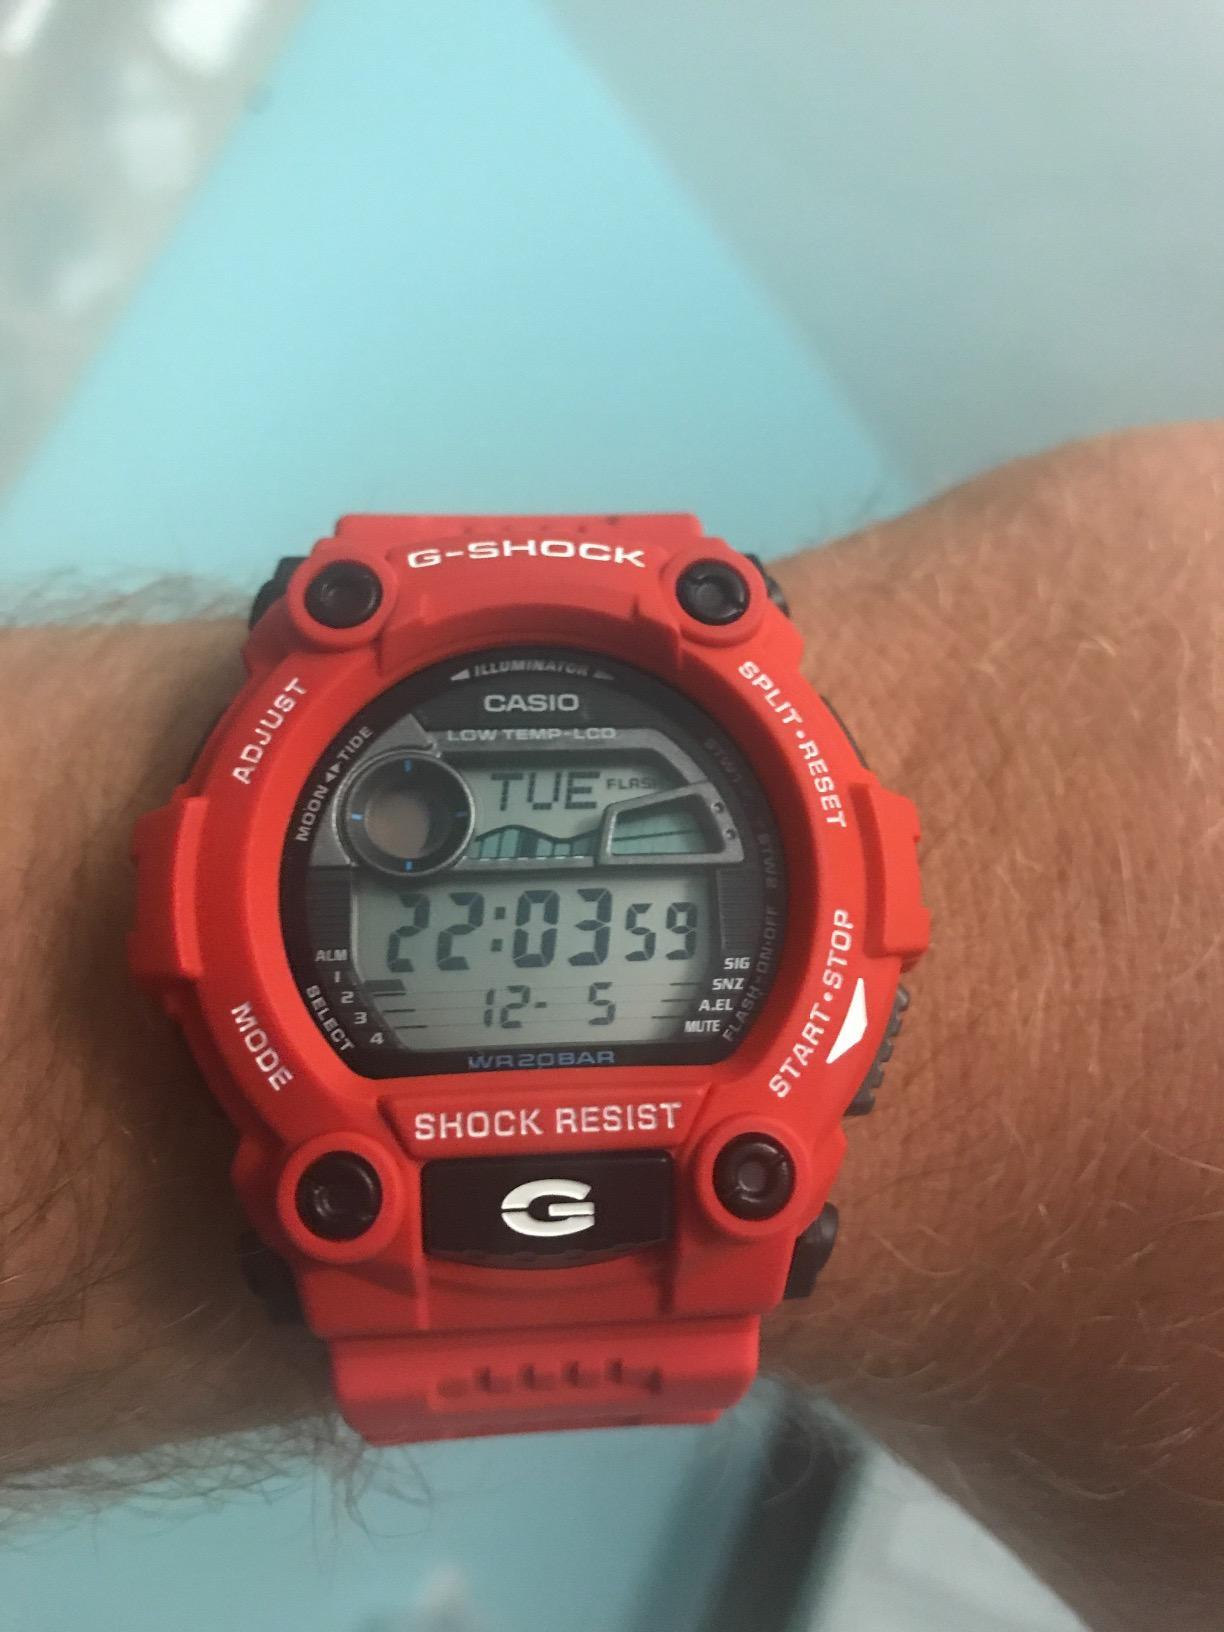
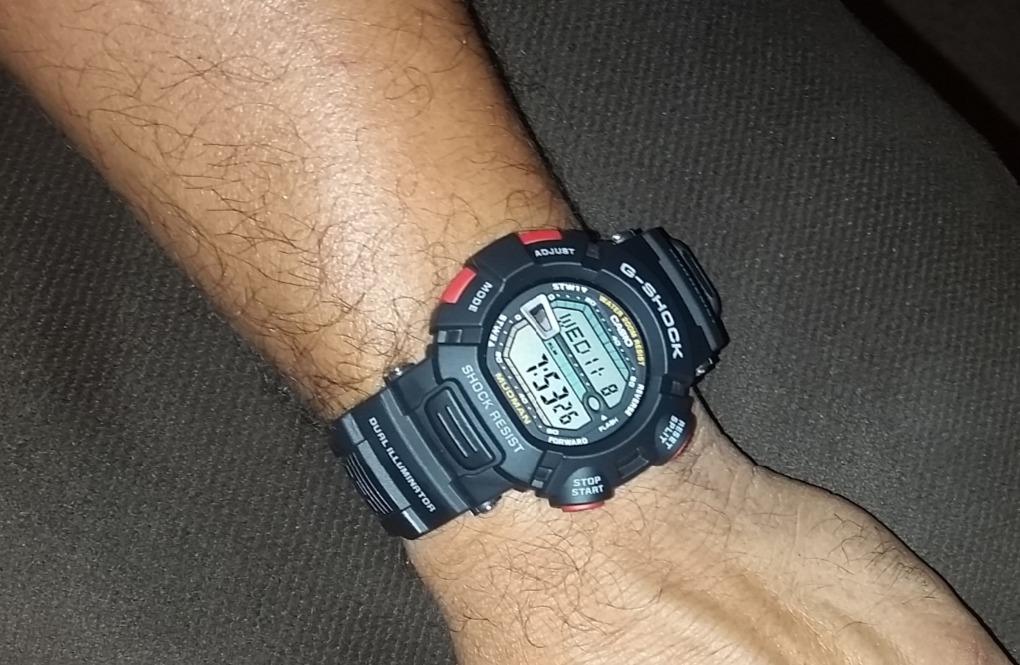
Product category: accessories_watch
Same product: no